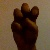
The image shows a hand gesture representing the letter 'E' in Indian Sign Language.